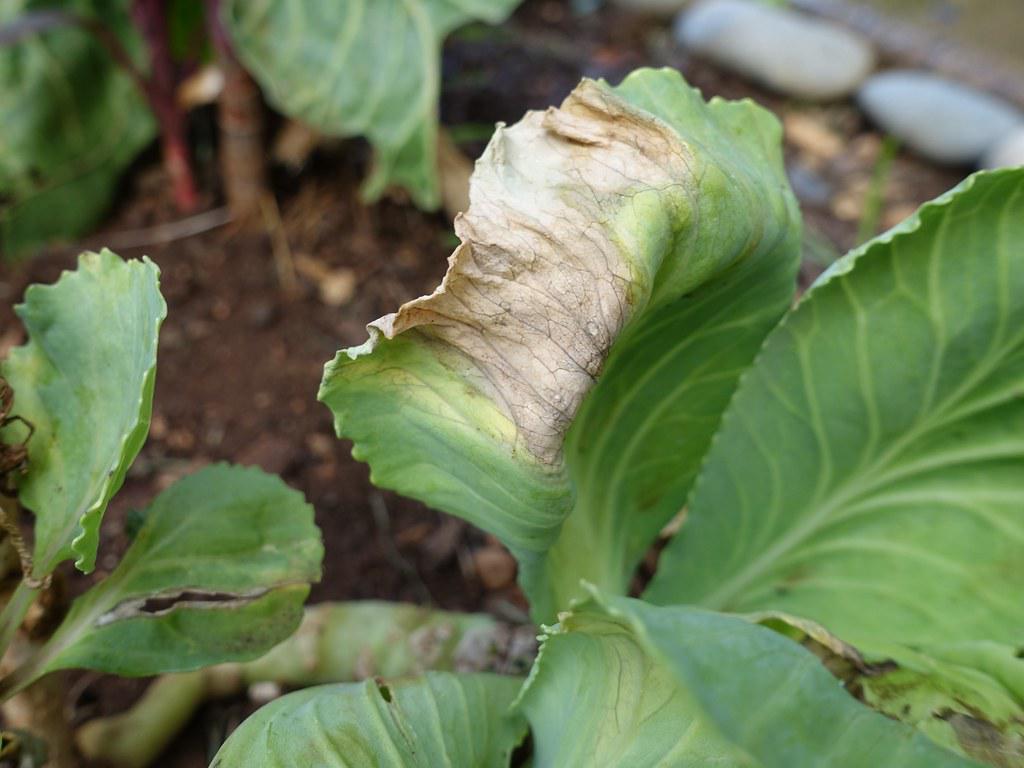
Plant: Cabbage
Disease: cabbage black rot